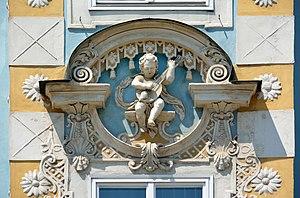
Sternhaus, 12, Stadtplatz détail de la façade